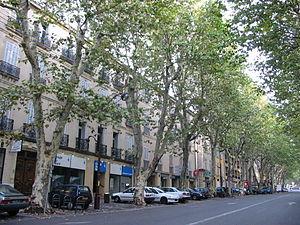
Cours Sextius à Aix-en-Provence (France)
La ville des Tours est l'ancien nom du quartier dénommé au XIXᵉ siècle le « Faubourg », à Aix-en-Provence. Elle se situe à l'emplacement supposé du castrum établi en 124 av. J.-C. par Gaius Sextius Calvinus, fondateur de la ville d'Aix. Tombée en désuétude sous le Bas Empire, ruinée par le temps, cette ville renaît à la fin du Haut Moyen Âge au point de compter autant d'habitants que la ville d'Aix elle-même, localisée à l'actuel quartier du bourg Saint-Sauveur. Désertée, et pour une bonne partie démantelée, à partir du XIVᵉ siècle, elle n'est rebâtie, sous la forme d'un quartier d'Aix, que peu avant la Révolution où elle reçoit le nom de « Faubourg ». Mais ce n'est qu'en 1811 que le quartier est conçu d'après un plan d'urbanisme sérieux.